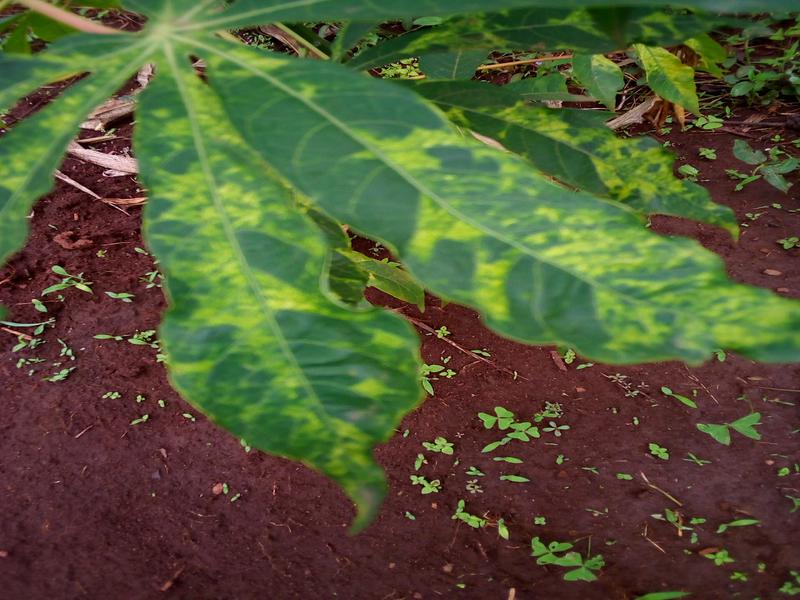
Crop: cassava
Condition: mosaic_disease